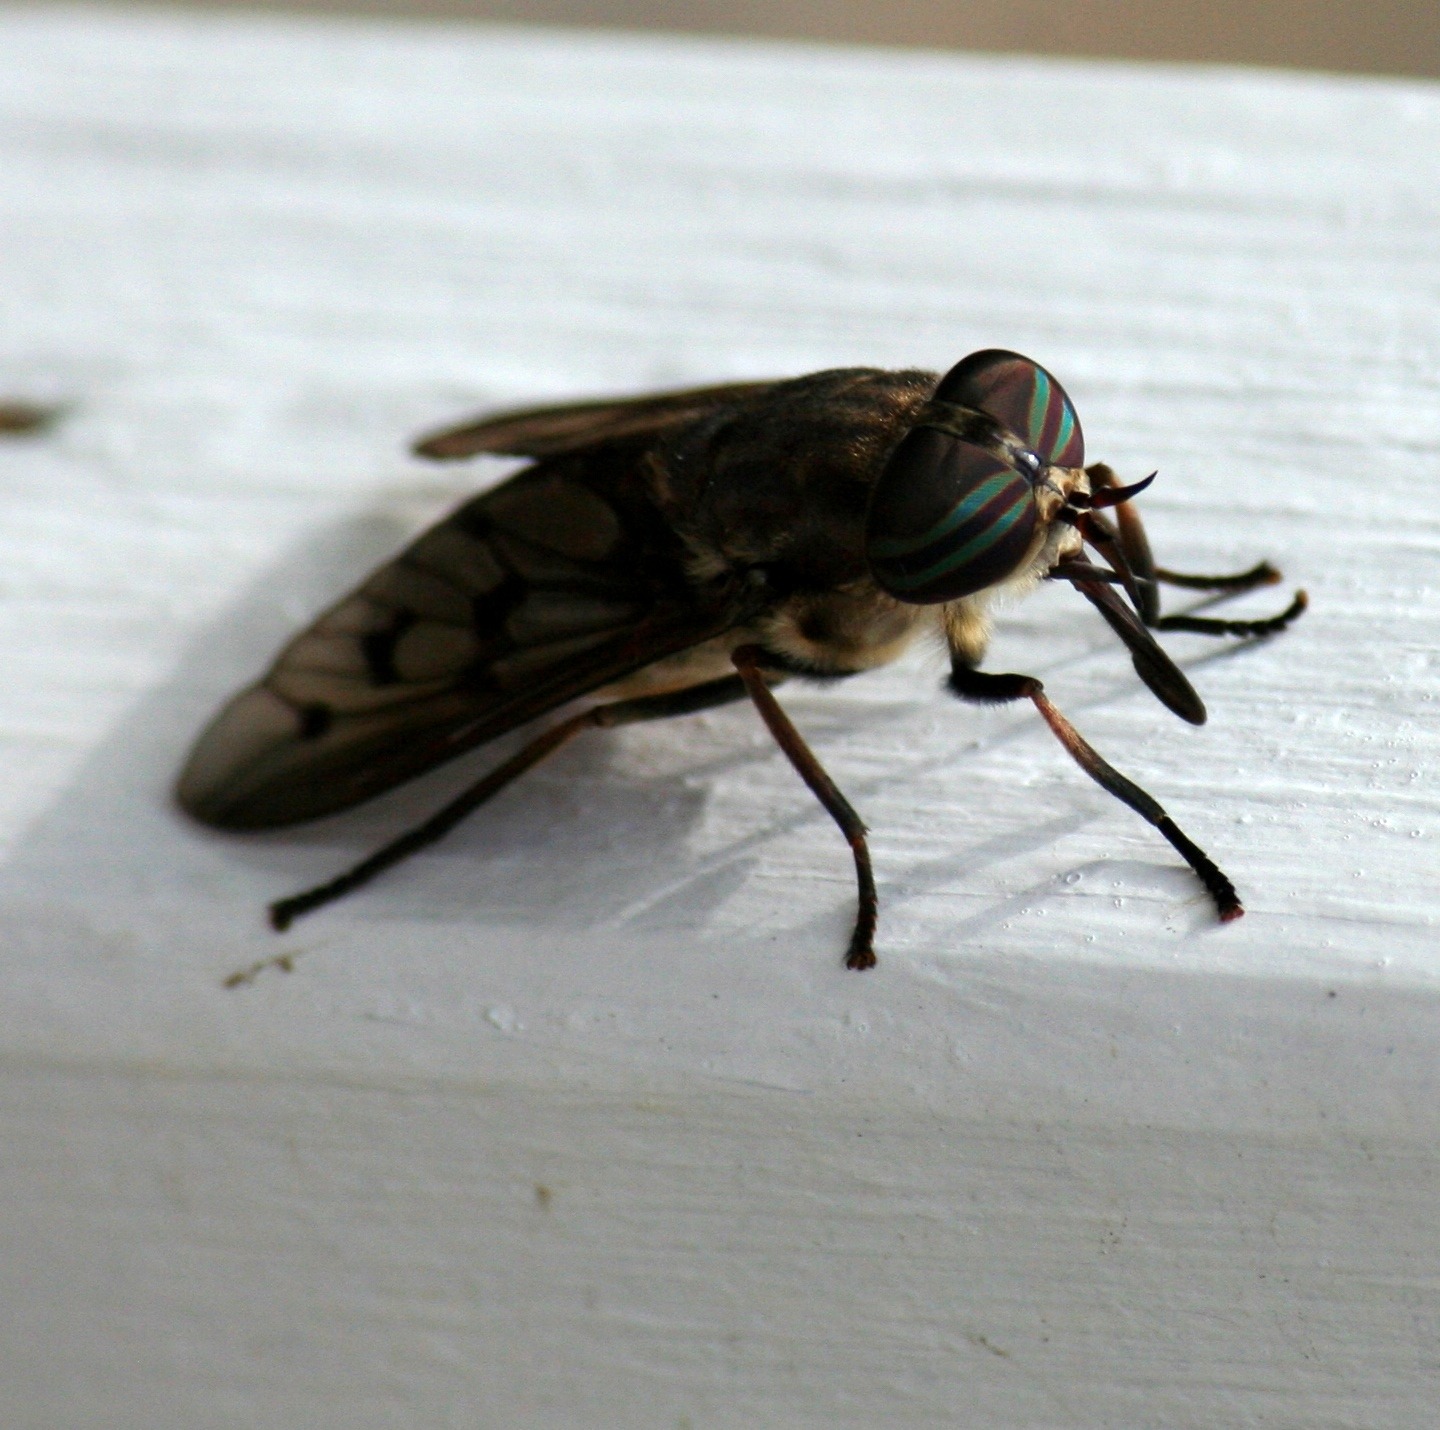
wing, fly, summer, antenna, insect, biology, dirty, fauna, invertebrate, close up, entomology, pain, pest, sting, biting, macro photography, poisonous, horsefly, arthropod, bloodsucking, unhygienic, bothersome